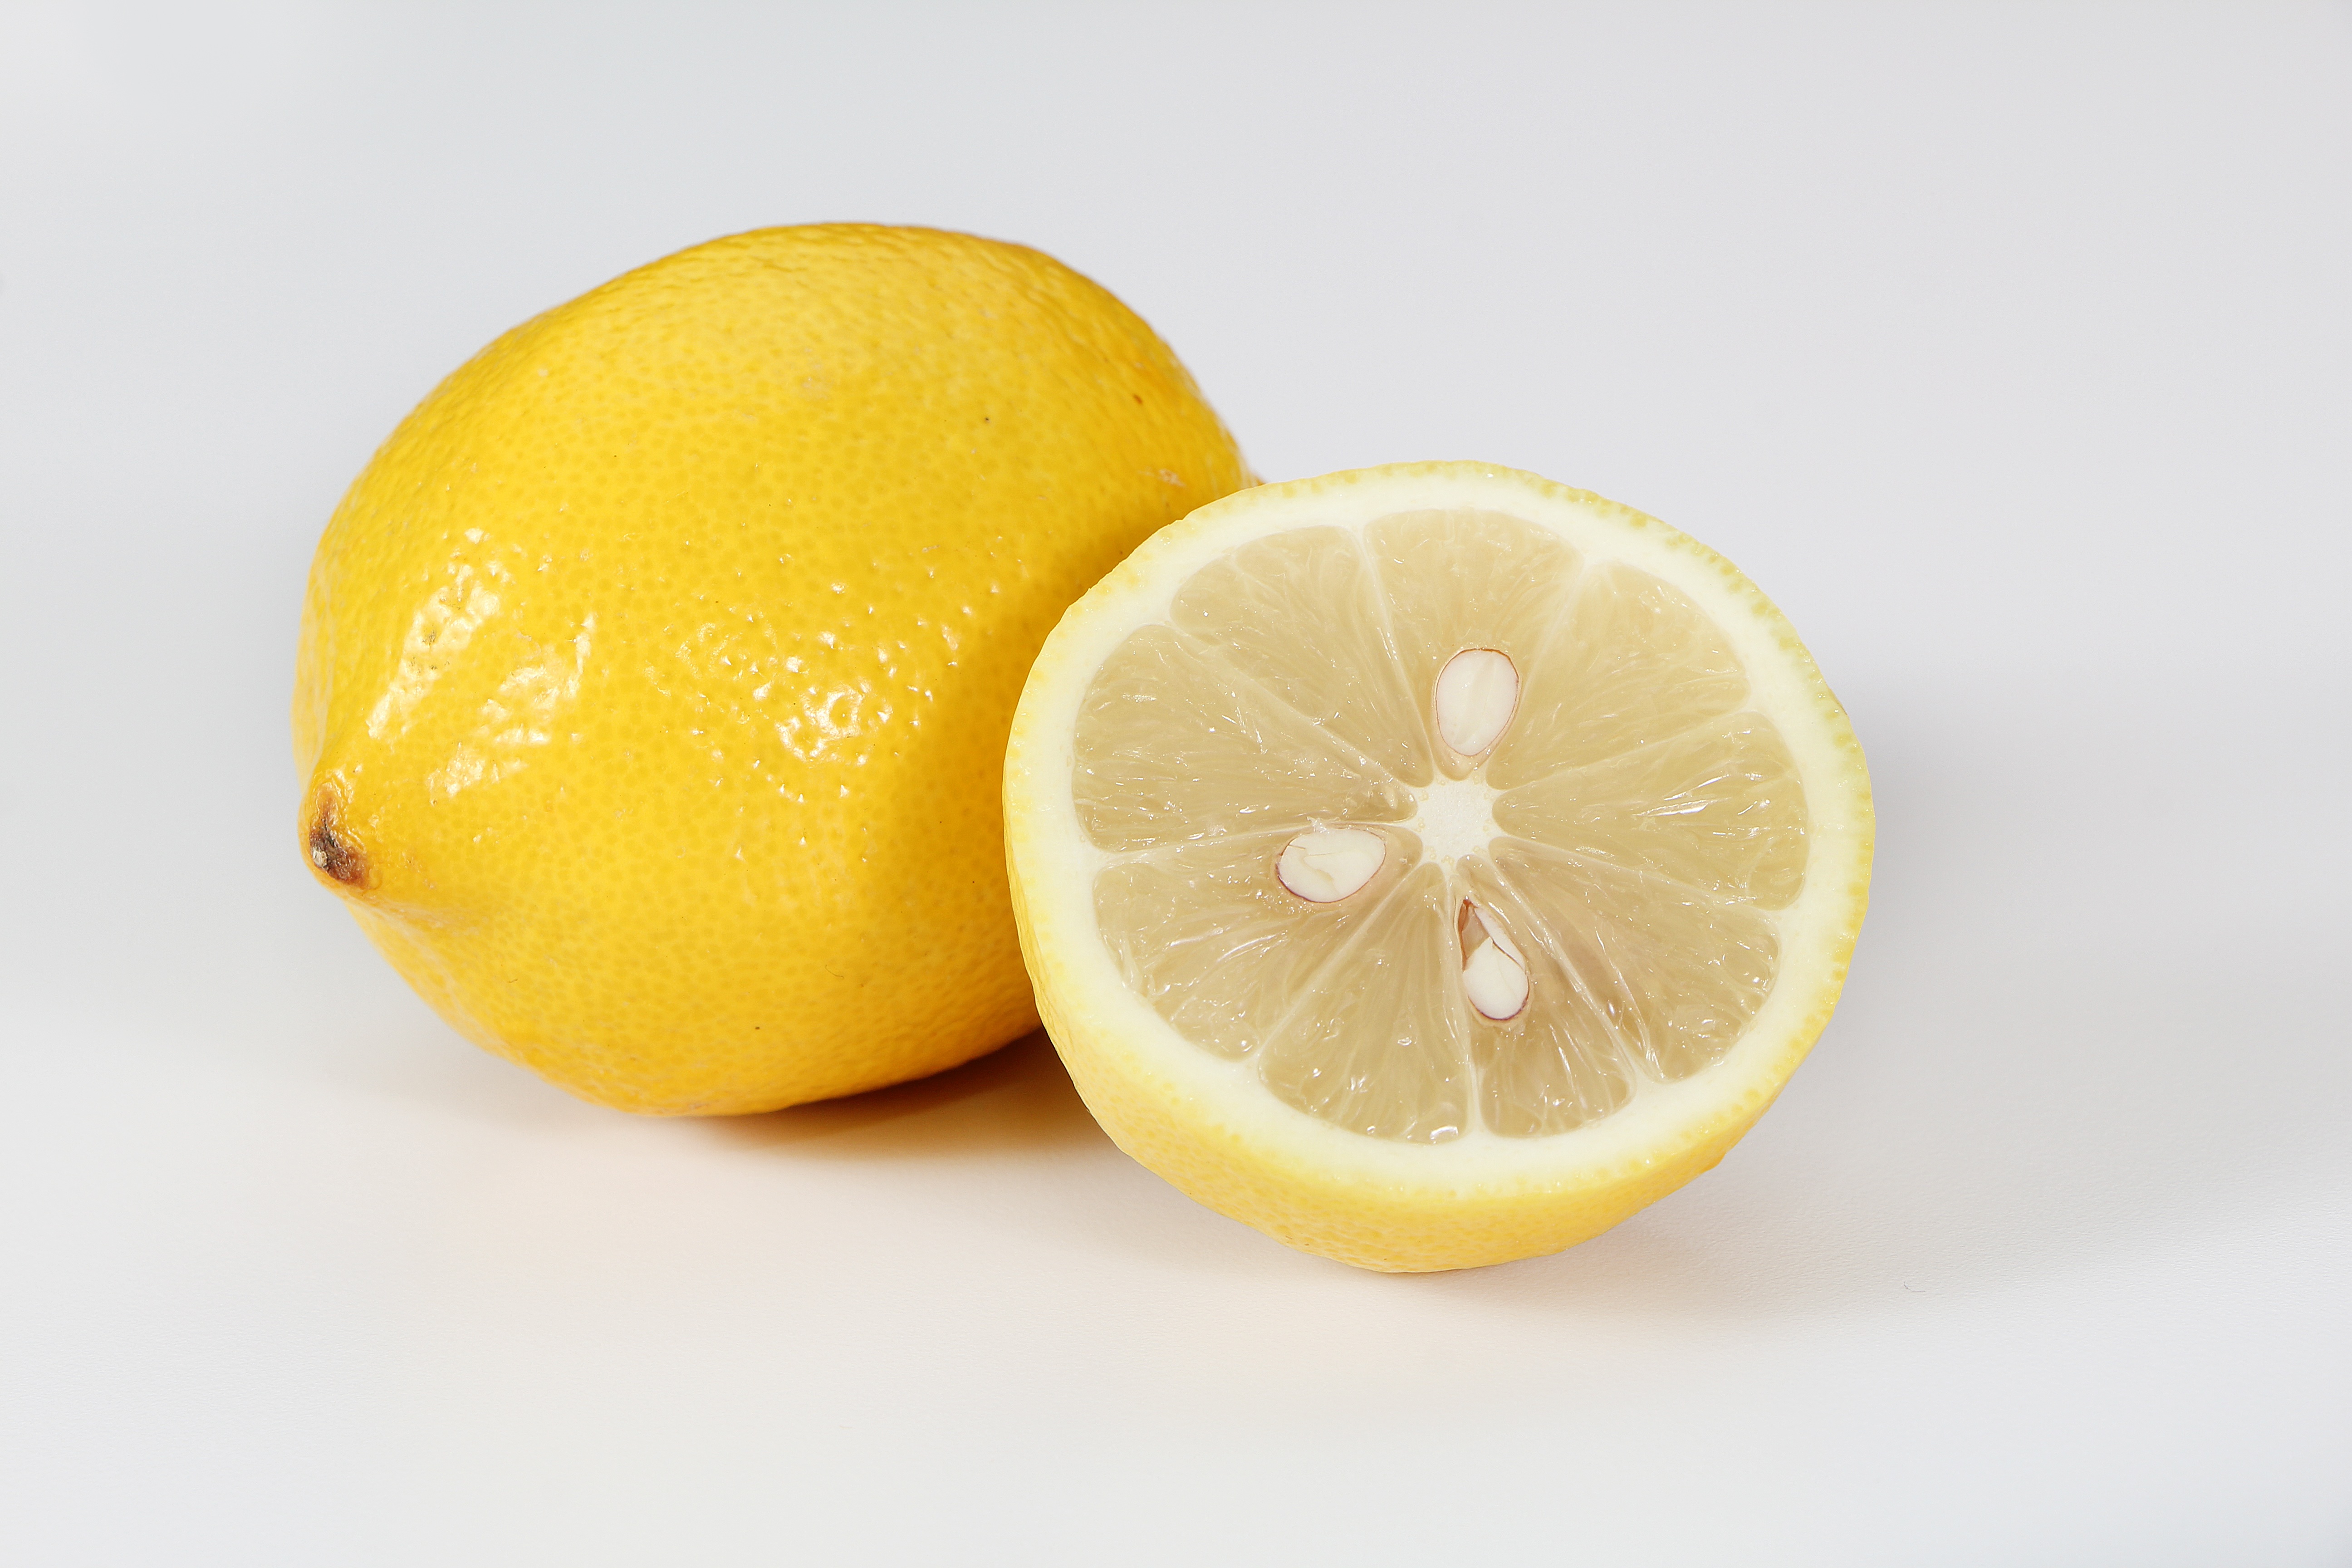
plant, fruit, orange, food, produce, vegetable, lemon, grapefruit, lime, clementine, citron, citrus, flowering plant, bitter orange, land plant, sweet lemon, meyer lemon, tangelo, yuzu, lemon lime, lemon juice